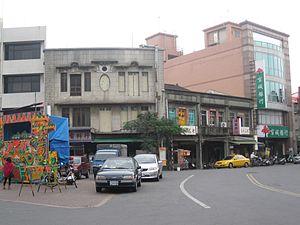
Le district de Yanshui est un district de la municipalité spéciale de Tainan.